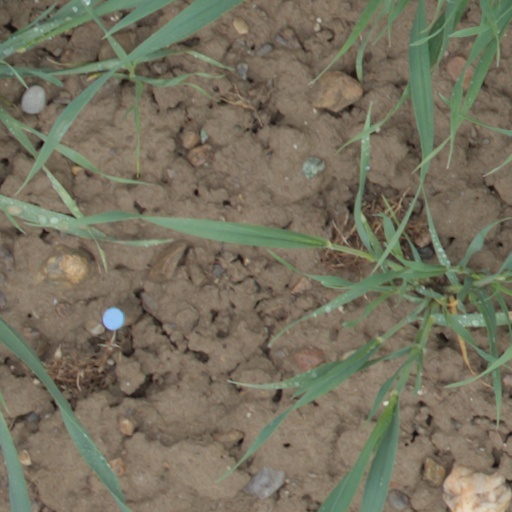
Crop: wheat